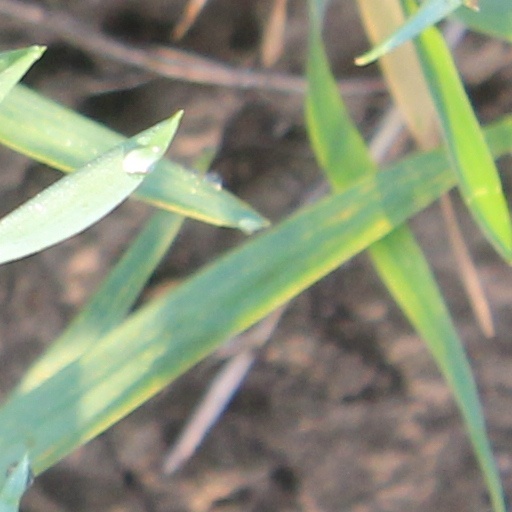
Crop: wheat